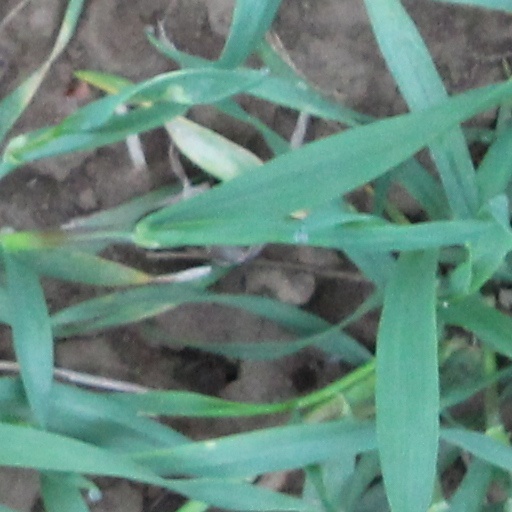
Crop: wheat